Hugh Fortescue, 3rd Earl Fortescue

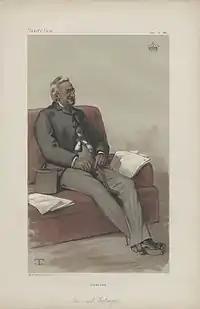

Hugh Fortescue, 3rd Earl Fortescue DL (4 April 1818 – 10 October 1905), known as Viscount Ebrington from 1841 to 1861, was a British peer and occasional Liberal Party politician.